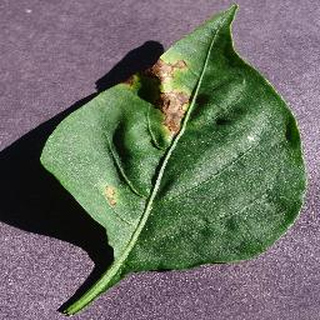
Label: bell_pepper_bacterial_spot